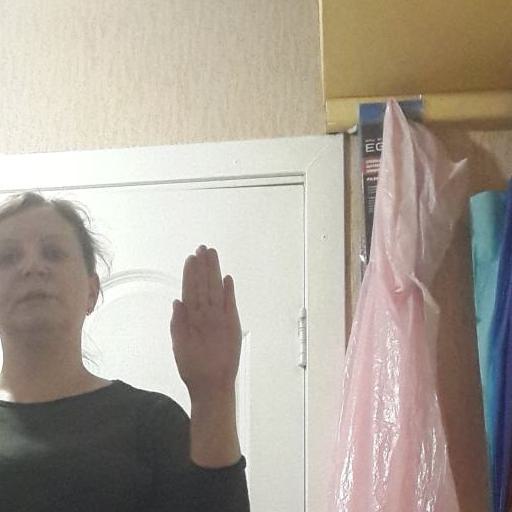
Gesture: stop